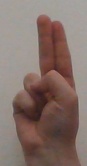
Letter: taa